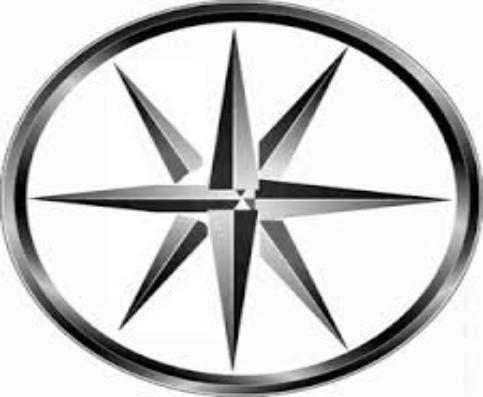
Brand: mitsuoka-1
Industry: Transportation